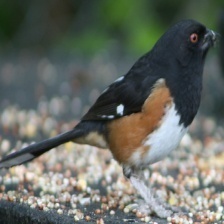
Species: EASTERN TOWEE
Scientific name: PIPILO ERYTHROPHTHALMUS